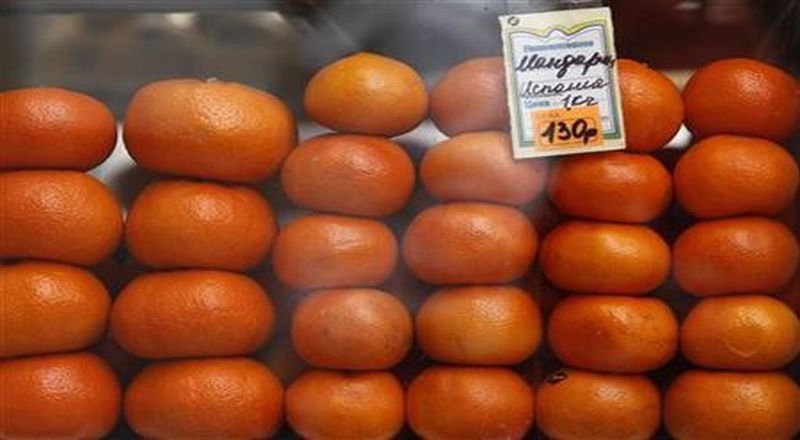
Label: Orange